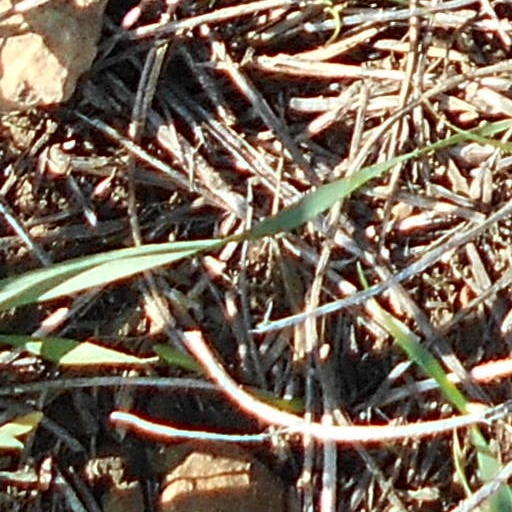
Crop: wheat